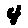
Label: 4